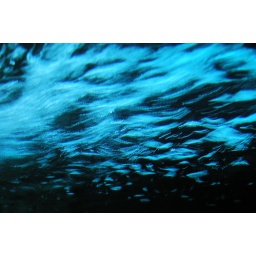
air pumped into water illuminated by blue light. taken @ Sea Life Centre in Bonn, Germany